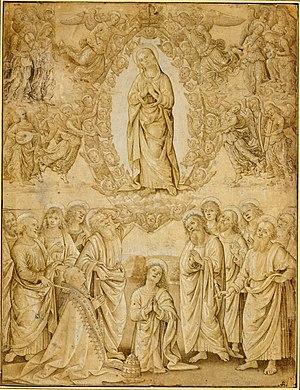
La Transfiguration du Collegio del Cambio est une peinture religieuse du Pérugin, une fresque datant de 1497 - 1500, conservé dans la Sala delle Udienze del Collegio del Cambio à Pérouse. Cette Transfiguration est située sur le mont Tabor, symbolisait la vertu de la Foi.
Le Retable de la Transfiguration est une peinture religieuse du Pérugin, un retable datant de 1517, conservé à la Galerie nationale de l'Ombrie à Pérouse.